Shrewley Tunnel

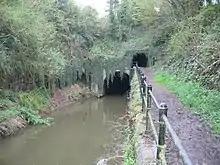
Northern entrance to the canal and accompanying horse tunnel

The tunnel is long, built of brick and is wide enough for two narrow boats to pass each other, although it has no towpath inside. It officially opened on 19 December 1799 when the rest of the Warwick and Birmingham Canal was completed, although no trading took place until the following March. It became part of the Grand Union Canal in 1929 following the amalgamation of the canal company with several others, including the Grand Junction.